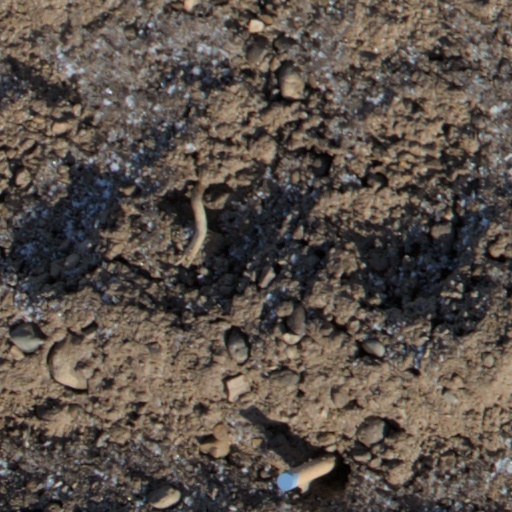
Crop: wheat